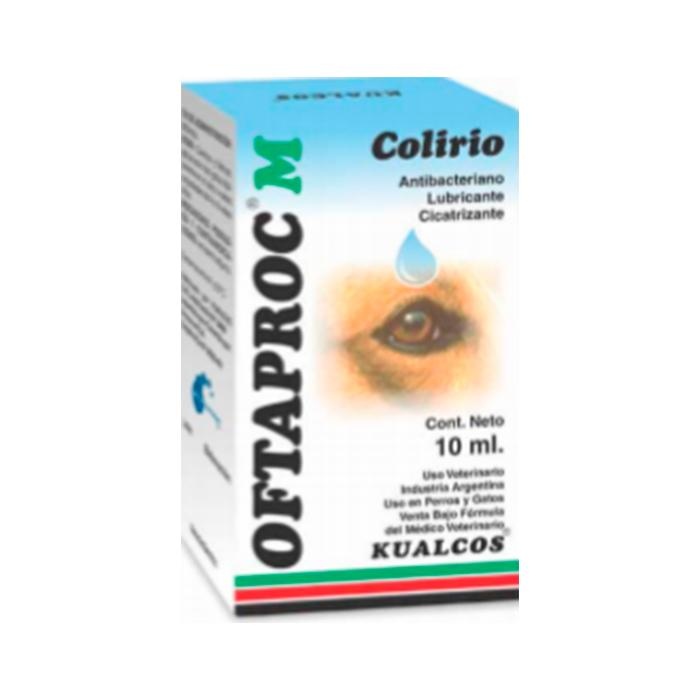
Oftaproc M Colirio x 10 Ml
Recuerda que las imágenes de este producto son de referencia y pueden no coincidir con la presentación exacta del producto. ¡Gracias por tu comprensión!
Brand: Proconvet
Category: Animals & Pet Supplies > Pet Supplies > Pet Eye Drops & Lubricants > Conjunctivitis Treatments